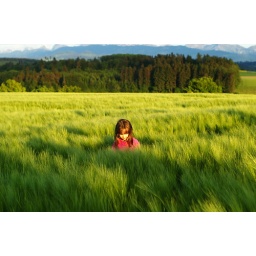
Girl in a field of grass I